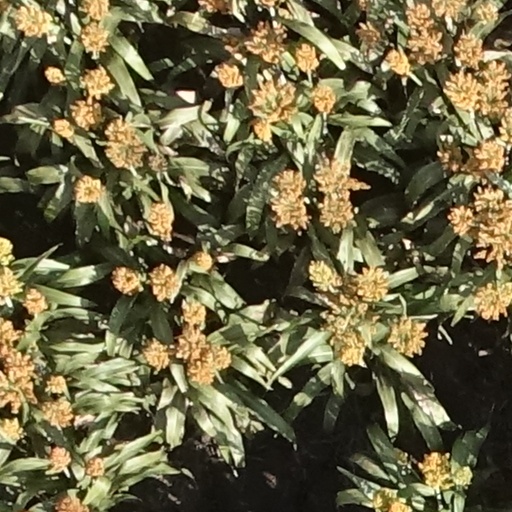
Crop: sorghum